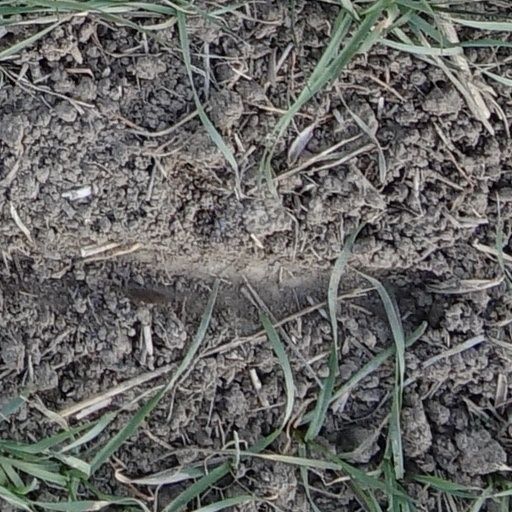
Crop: wheat